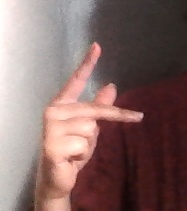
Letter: dha